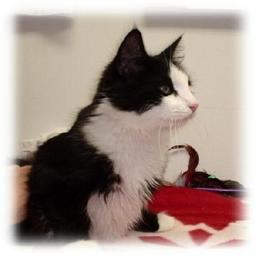
Animal: cats